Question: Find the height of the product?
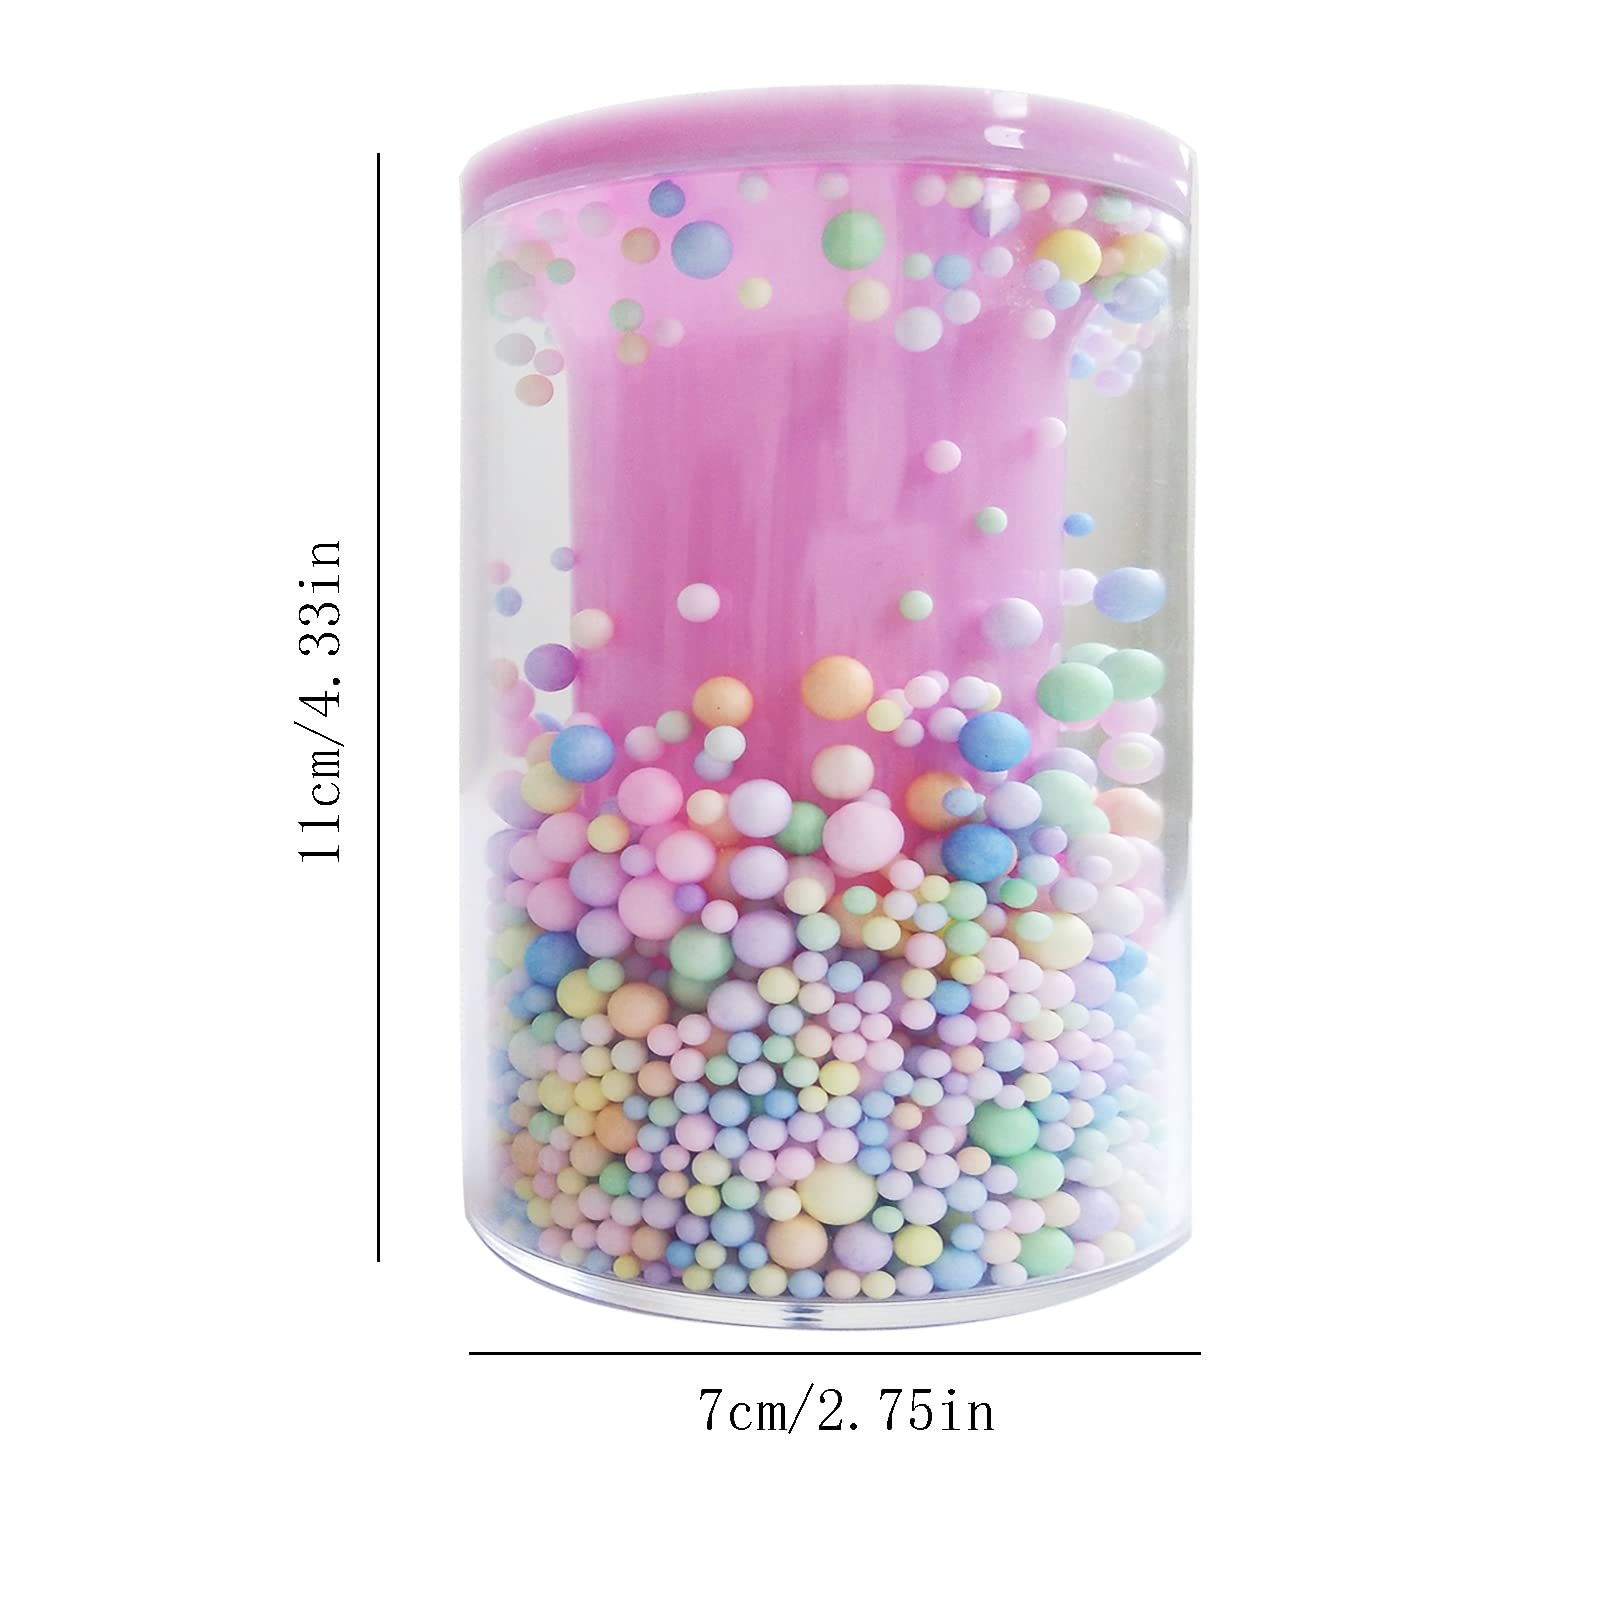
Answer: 11.0 centimetre